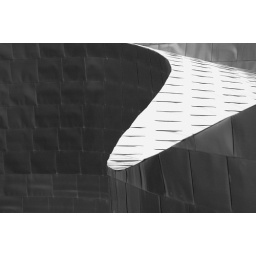
you can see other views of the building crossing the bridge of &amp;quot;la salve&amp;quot; in order not to shoot the typical photo